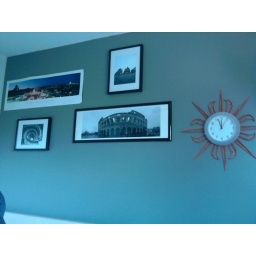
this is my wall in my bedroom. i didnt take the top left picture. i made the clock though